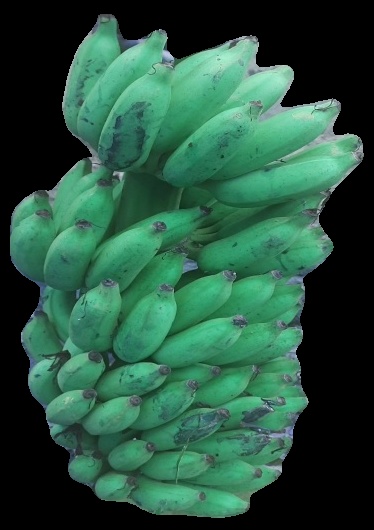
Variety: elakki-bale
Grade: grade2